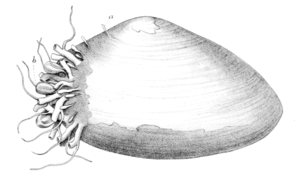
Les Monobrachiidae sont une famille de méduses hydrozoaires faisant partie des cnidaires.
Monobrachium est un genre de limnoméduses de la famille des Monobrachiidae.